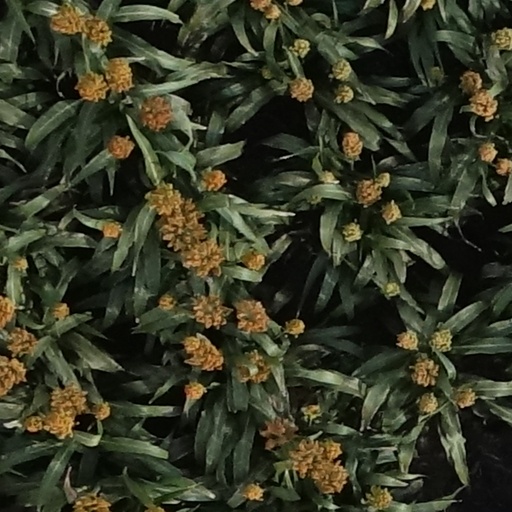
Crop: sorghum